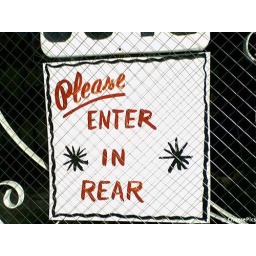
Funny sign on the door of a guitar shop in Florida.